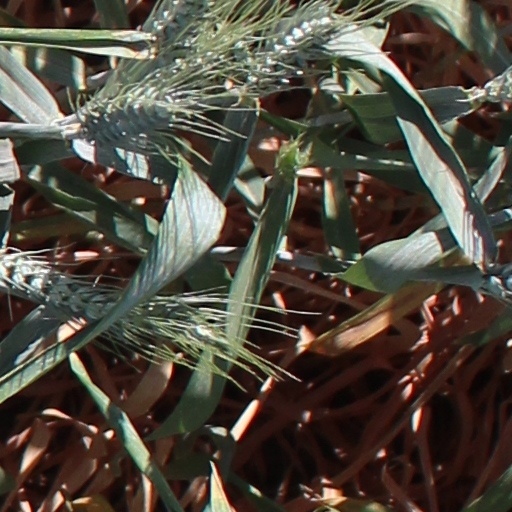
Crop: wheat